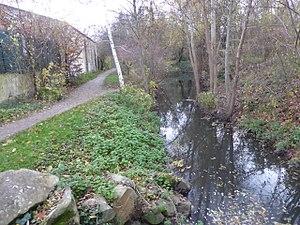
Fresnes Bièvre dans le parc des prés de la Bièvre
Fresnes est une commune française située dans le département du Val-de-Marne en région Île-de-France.
La Bièvre est une rivière qui prend source à Guyancourt et qui se jette dans le collecteur principal des égouts de Paris.